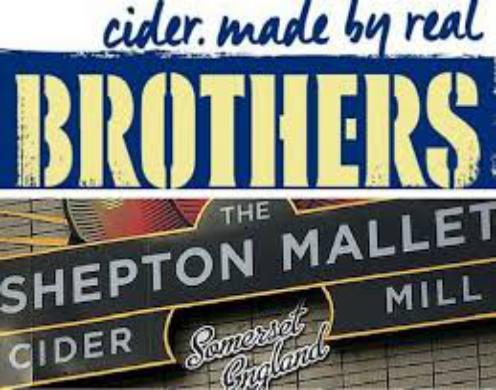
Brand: Brothers Cider
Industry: Food